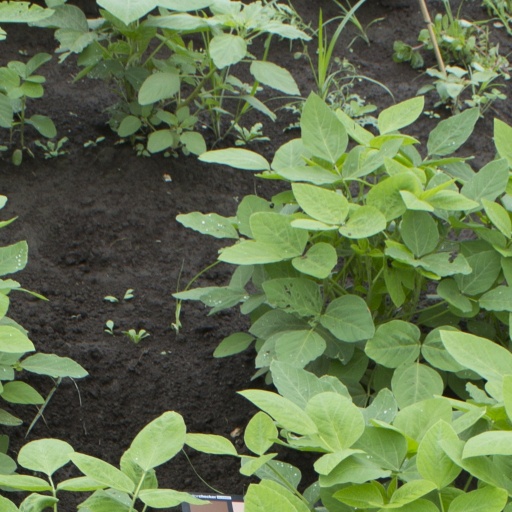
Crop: soybean